SS Amerikanis

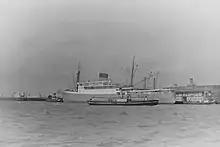
"Kenya Castle" with original funnel and deck lines

"Kenya Castle" began service on Union-Castle's route around Africa from London in March 1952. However, by 1962, due to dwindling patronage, the voyages were terminated at Durban, South Africa. "Kenya Castle" and her sister ships then retraced their (now all eastward) journeys back to Britain "via" the Suez Canal.